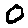
Label: 0